Nine Valleys lawsuit

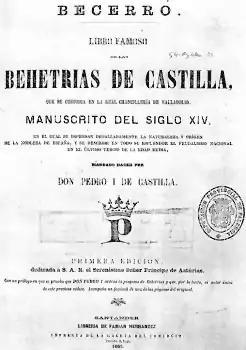
"Book of the Becerro de Behetrías", where the valleys appear and, specifically, the valley of Carriedo (called "Carrieto") with the condition of royal property, although in later documents it is first attached to the counts of Castañeda and later to the dukes of Infantado.

During the Late Middle Ages the territory that today is Cantabria was divided into merindades, fiscal and legal administrative divisions of the kingdom of Castile controlled by a "merino". Their different parcels had different degrees of administration. They could be of "realengo" (dependent on the king of Castile), of "abadengo" (of an abbot), "solariegas" (of a nobleman) and of "behetría" (of the Crown, but subordinated to a nobleman, freely elected, to whom to pay tribute).